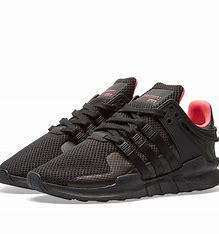
Brand: Adidas
Model: EQT Support Adv